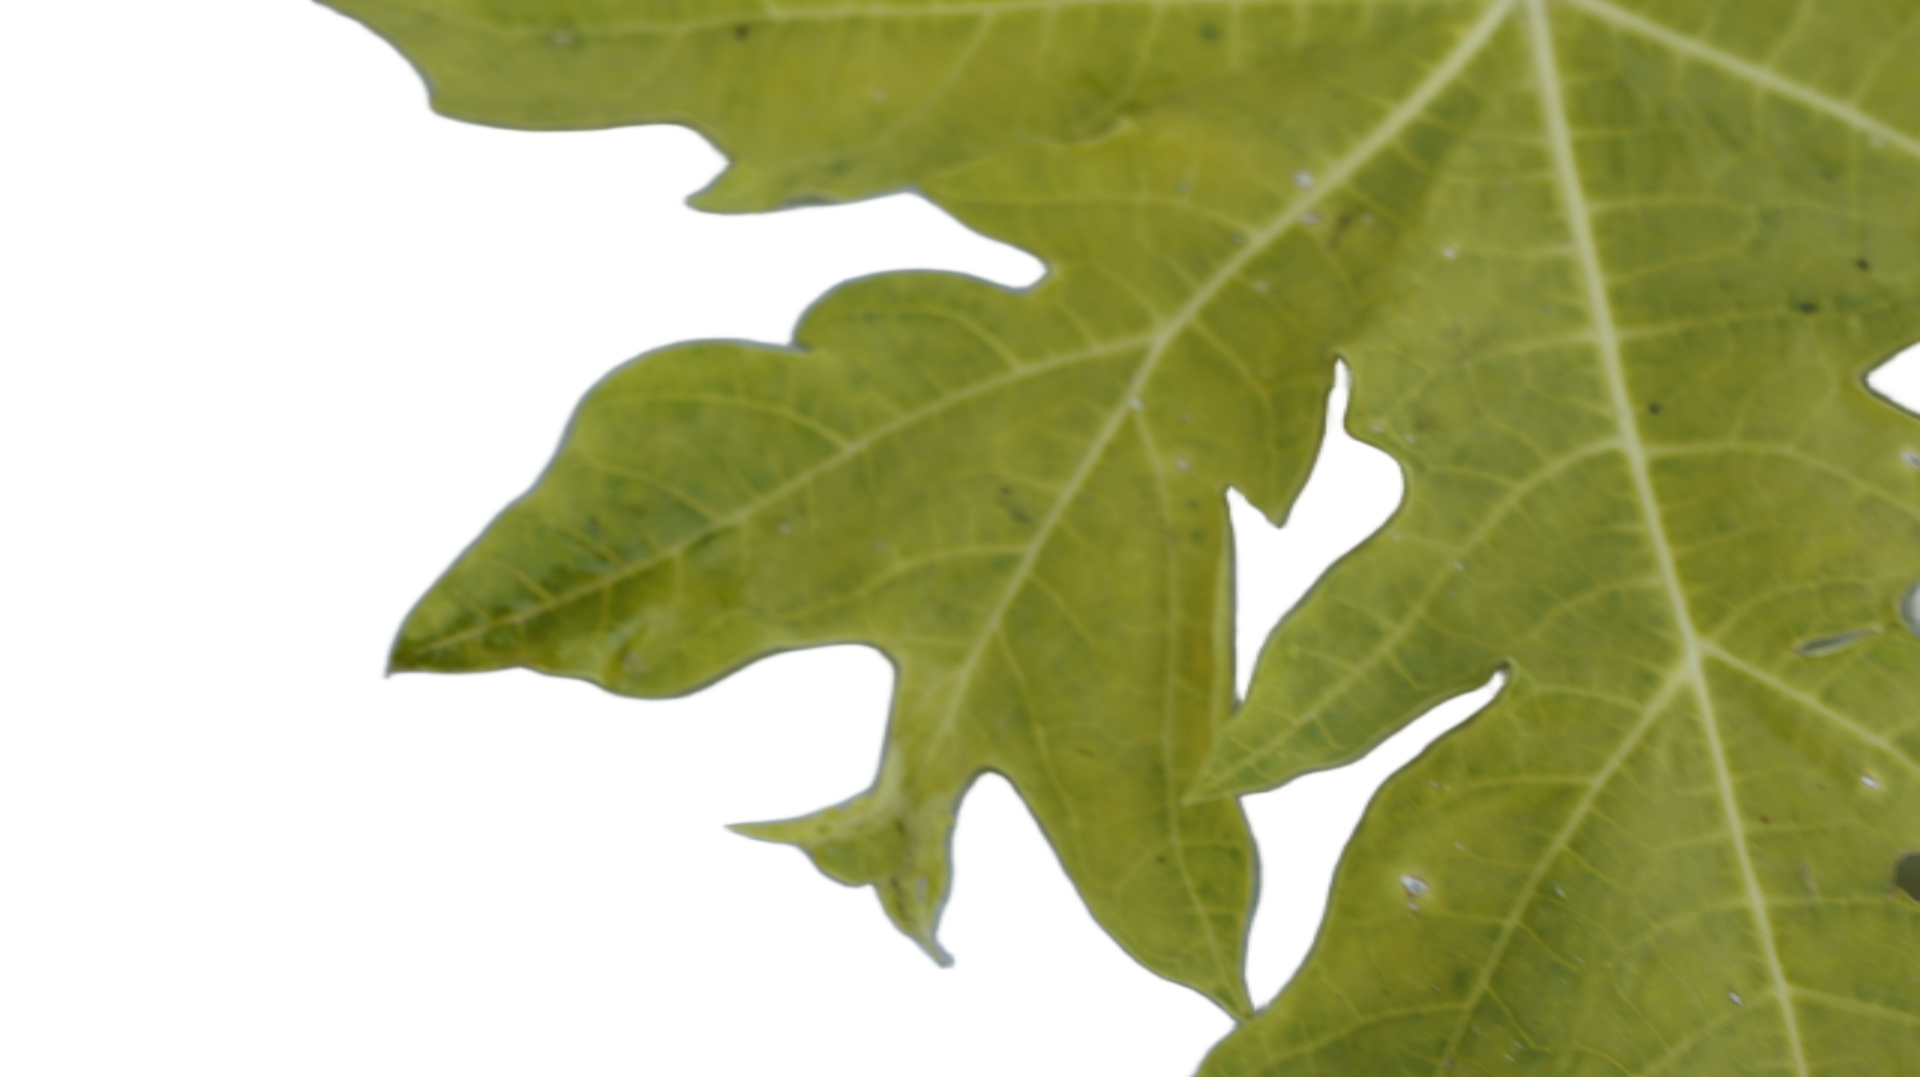
Crop: Papaya
Label: Carica_Insect_Hole